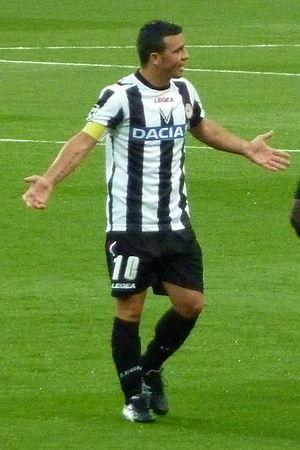
Antonio Di Natale est un footballeur international italien évoluant au poste d'attaquant de la fin des années 1990 à la fin des années 2010.